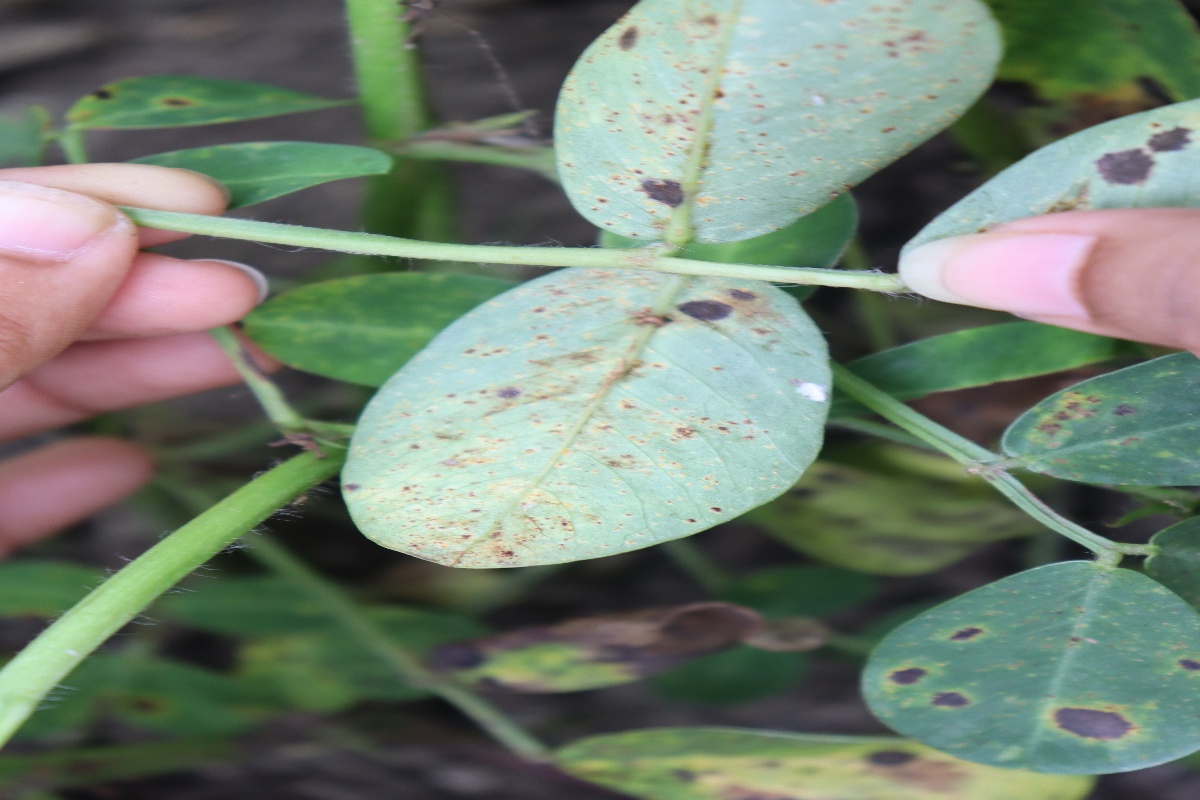
Label: rust